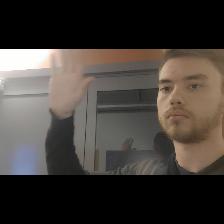
Label: Human